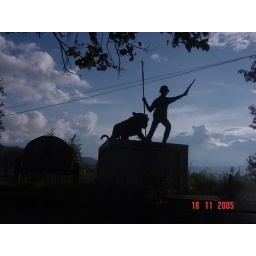
Militairy monument with soldier and tiger near Toba Lake - Sumatra - Indonesia